Australian Army Reserve

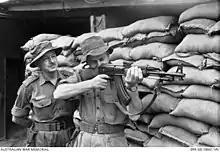
Two CMF Brigadiers examine a captured Type 56 assault rifle at Nui Dat.

The subordinate relationship between the CMF and Regular Army was further underlined when the national service scheme was re-introduced in 1965, albeit in the guise of a selective ballot. Whereas previous incarnations of the system had not allowed for national servicemen to be sent overseas (within various definitions of that term), the new scheme was implemented with the express purpose of sending these recruits overseas as Australia's commitments in the region required a large-scale increase in the Army. Additionally, instead of being used to fill the ranks of the CMF, the scheme was essentially used to expand the Regular Army. Due to the terms of service, national servicemen were required to serve two years full-time in Regular Army units, after which they were required to serve a further three years in the CMF. Despite this, however, potential conscripts were given the option to voluntarily enlist in the CMF prior to their date of birth being announced, thus exempting them from being drafted for overseas service. Due to the desire of many to avoid being sent overseas, as a result of this option, it was estimated that by 1968 almost half of the 35,000 men in the CMF had joined to avoid being drafted.